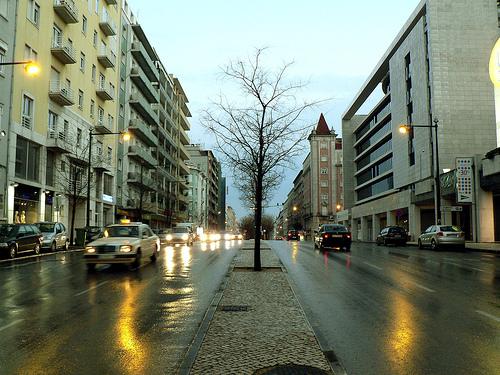
Weather: rain or strom